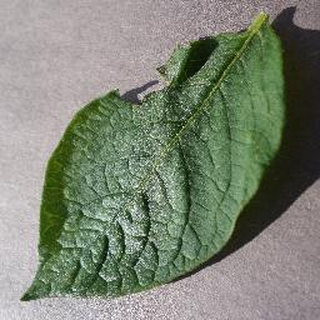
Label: healthy_potato